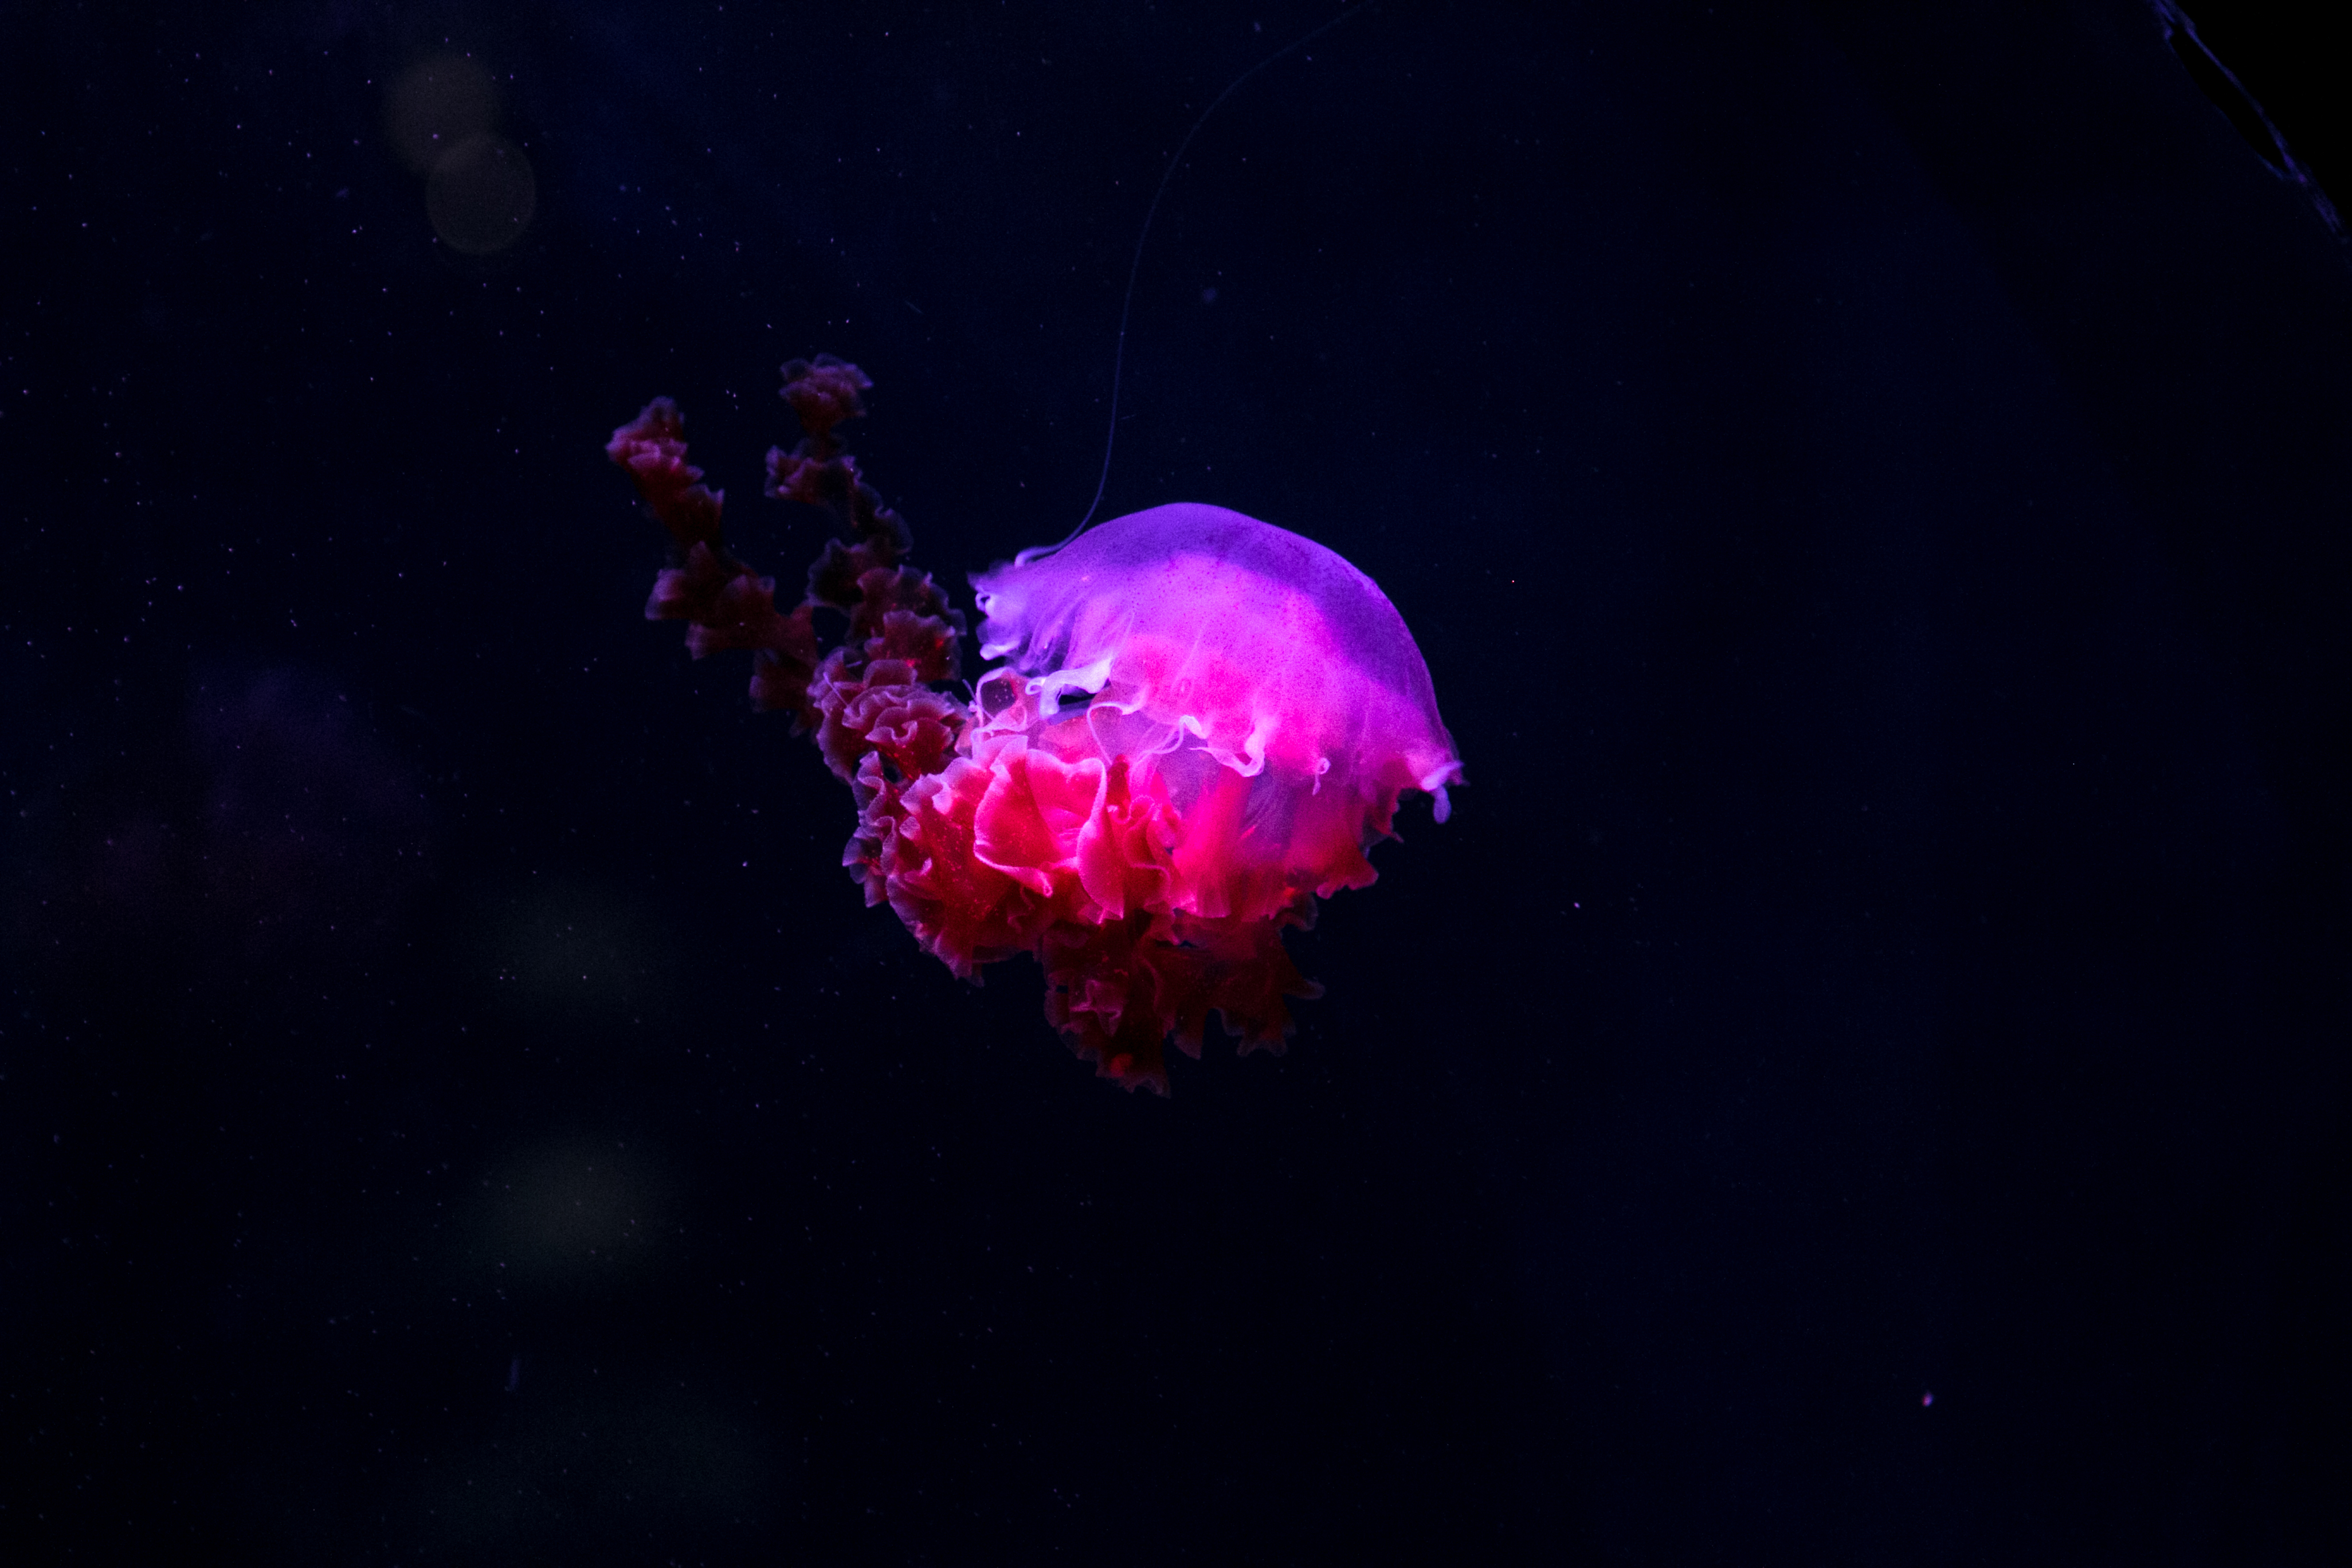
biology, jellyfish, invertebrate, cnidaria, atmosphere of earth, marine biology, marine invertebrates